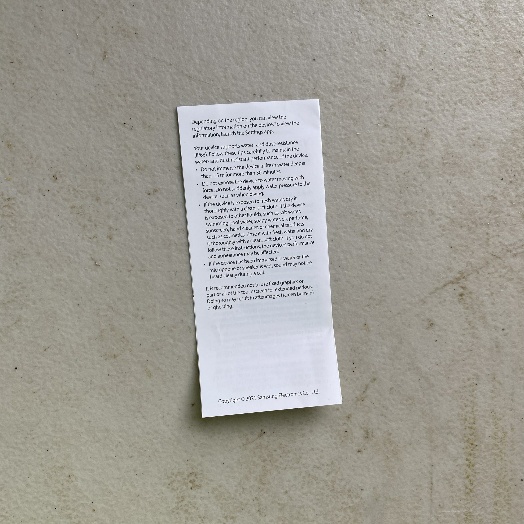
Label: Paper